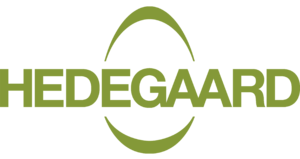
DAVA Foods / Datterselskaber
DAVA Foods Denmark benytter stadig logoet fra Hedegaard på produkterne i Danmark.
DAVA Foods's logo. DAVA Foods A/S er en dansk fremstillings- distributions- og pakkerivirksomhed. Virksomheden pakker og distribuerer skalæg, desuden produceres pasteuriserede og kogte æggeprodukter. DAVA Foods har sit hovedsæde i Hadsund. Tilladelse givet til brug på Wikipedia af Mette Due Andersen Projektchef i DAVA Foods. Scandinavian Design Lab, har designede logoet tilbage i 2006.
DAVA Foods A/S er en dansk fremstillings- distributions- og pakkerivirksomhed med hovedsæde i Hadsund.